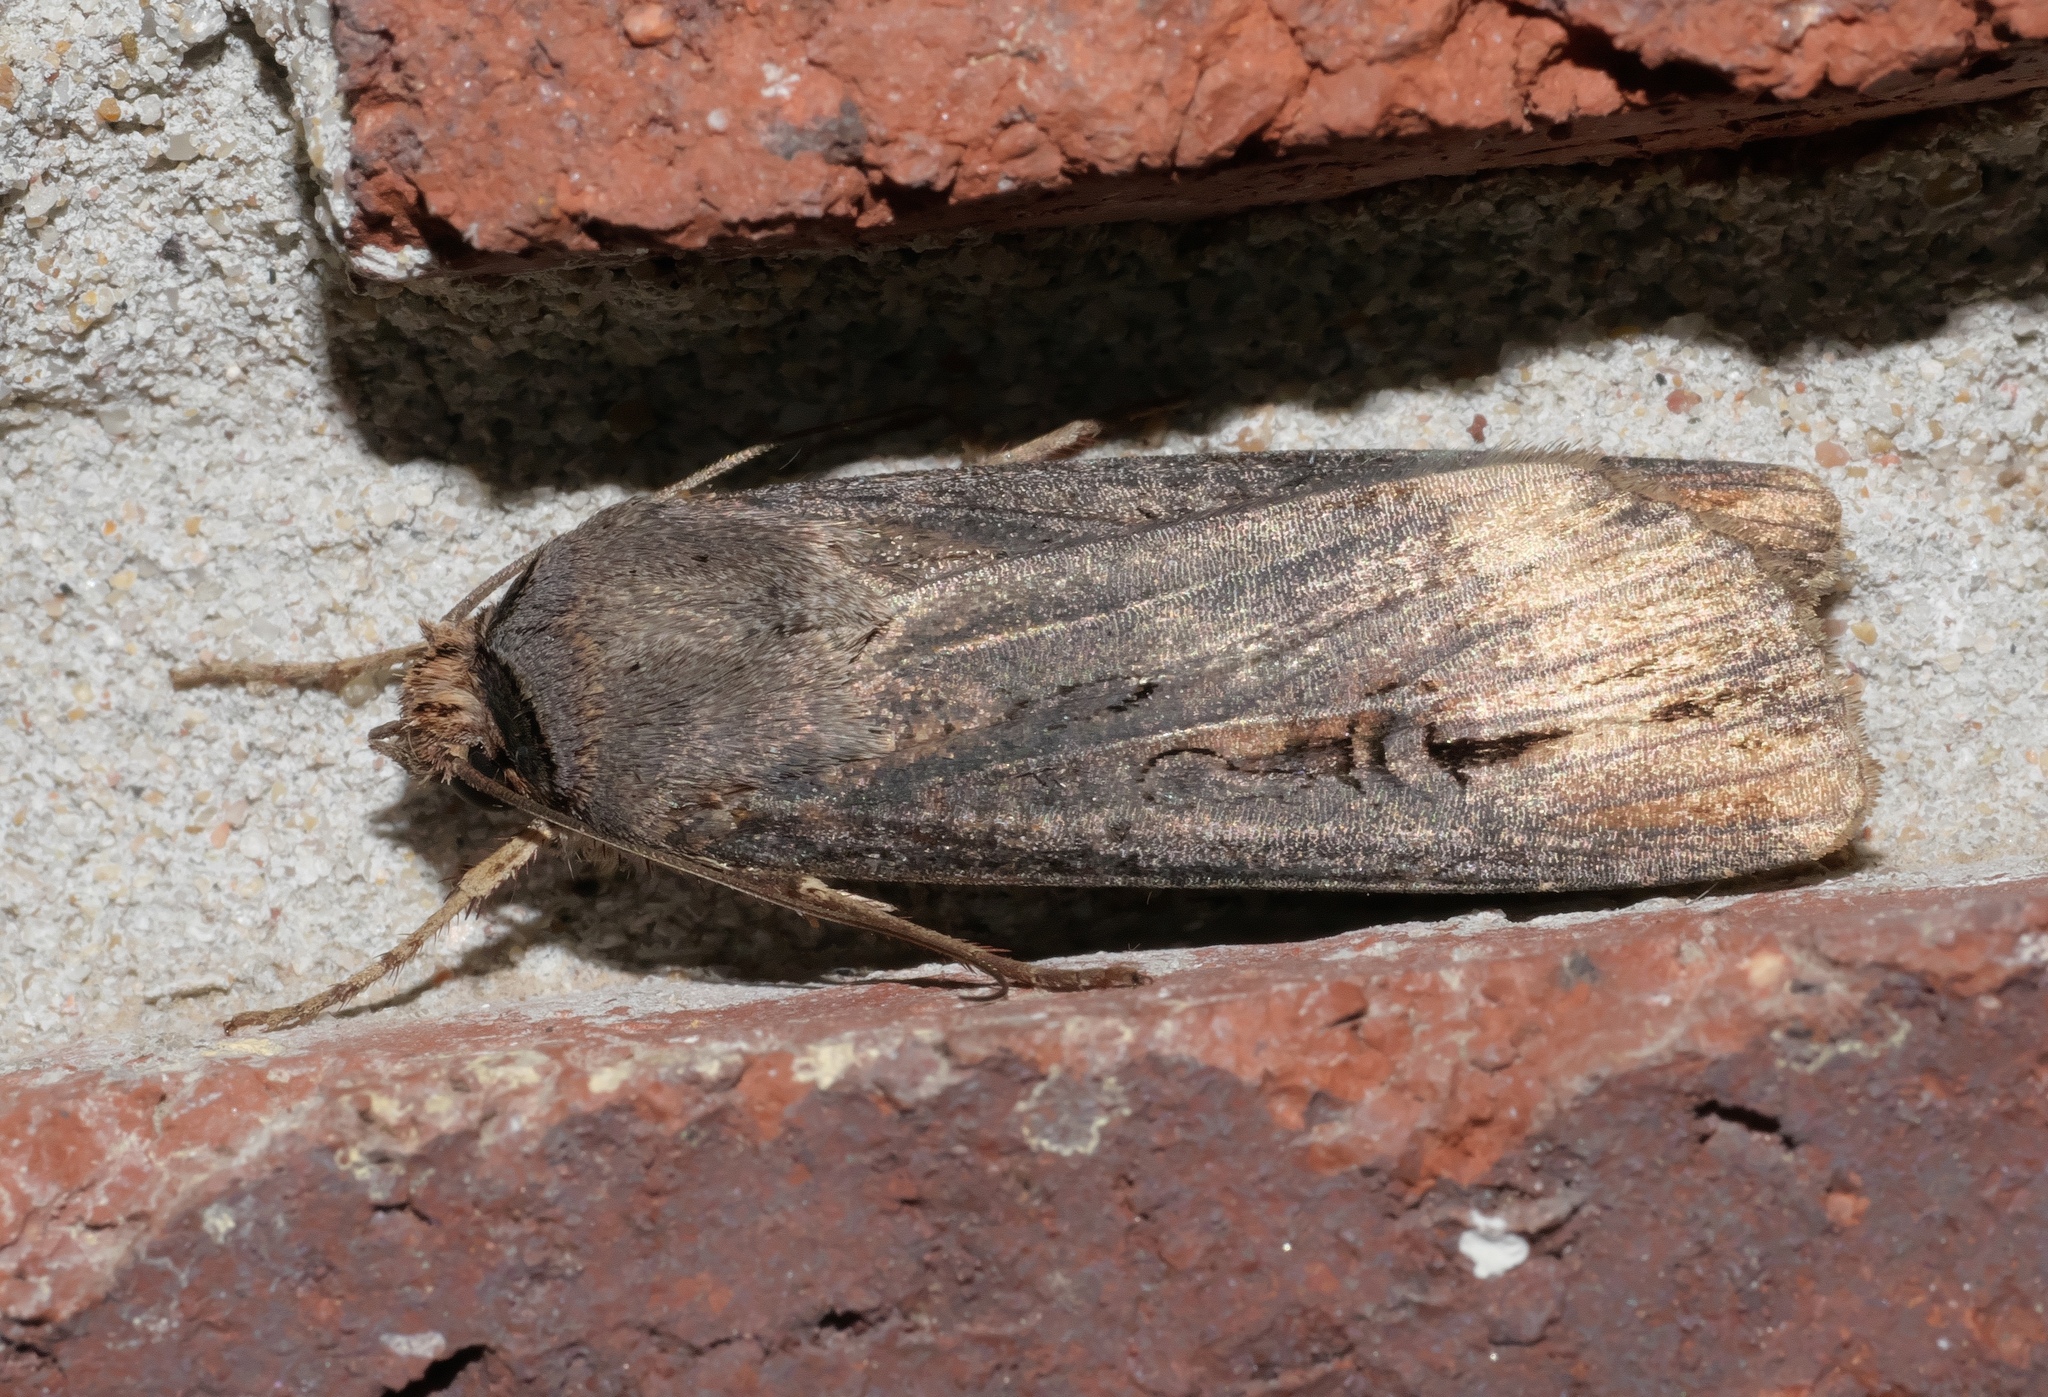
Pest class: cutworms